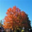
Label: maple_tree